Avengers: Infinity War

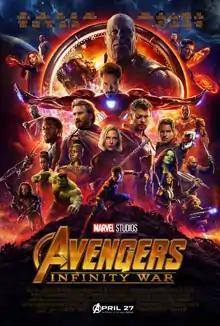
Theatrical release poster

Avengers: Infinity War is a 2018 American superhero film based on the Marvel Comics superhero team the Avengers. Produced by Marvel Studios and distributed by Walt Disney Studios Motion Pictures, it is the sequel to "The Avengers" (2012) and "" (2015), and the 19th film in the Marvel Cinematic Universe (MCU). Directed by Anthony and Joe Russo and written by Christopher Markus and Stephen McFeely, the film features an ensemble cast including Robert Downey Jr., Chris Hemsworth, Mark Ruffalo, Chris Evans, Scarlett Johansson, Benedict Cumberbatch, Don Cheadle, Tom Holland, Chadwick Boseman, Paul Bettany, Elizabeth Olsen, Anthony Mackie, Sebastian Stan, Danai Gurira, Letitia Wright, Dave Bautista, Zoe Saldaña, Josh Brolin, and Chris Pratt. In the film, the Avengers and the Guardians of the Galaxy attempt to stop Thanos from collecting the six powerful Infinity Stones as part of his quest to kill half of all life in the universe.